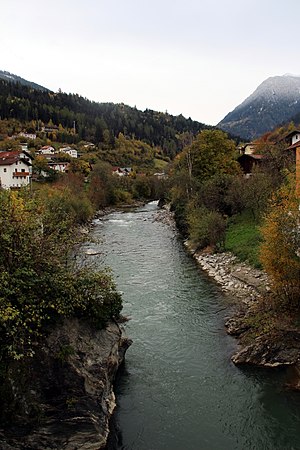
Sanna (Inn)
Sanna i Pians
Sanna er en biflod til Inn i den østrigske delstat Tyrol. Floden er 8 km lang og dannes, hvor floderne Rosanna og Trisanna flyder sammen. Den udmunder i Inn ved Landeck. Vandmængden er stærk afhængig af enten smeltevand eller kraftige regnskyl.